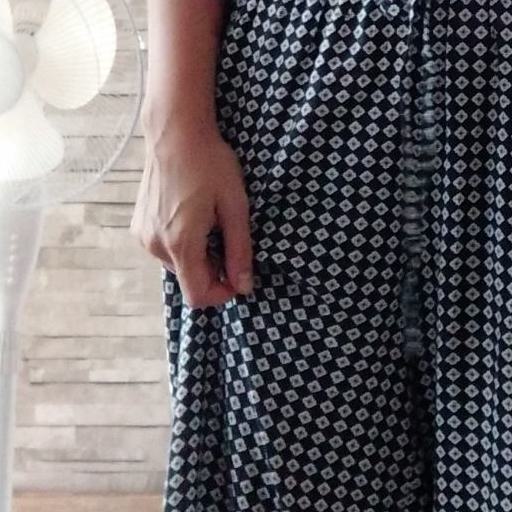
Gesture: no_gesture